Tegucigalpa

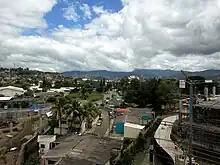
Looking northeast from Comayagüela at the construction site of the upcoming shopping mall City Mall

This section of the city is perhaps the best developed and properly urbanized. It is formed by more than 40 neighborhoods, many of them wealthy middle class residential areas such as Colonia Palmira to the east of the historic center, on Boulevard Morazán, which hosts several foreign embassies as well as upscale restaurants. Other upscale neighborhoods are Lomas del Guijarro, Loma Linda, and Lomas del Mayab, which house most of the apartment complexes in the city.